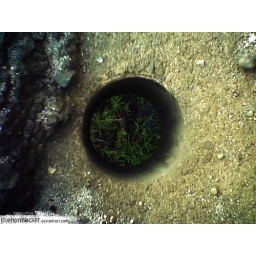
Here's a framing shot of the rice paddies below the road bridge through the water drain.